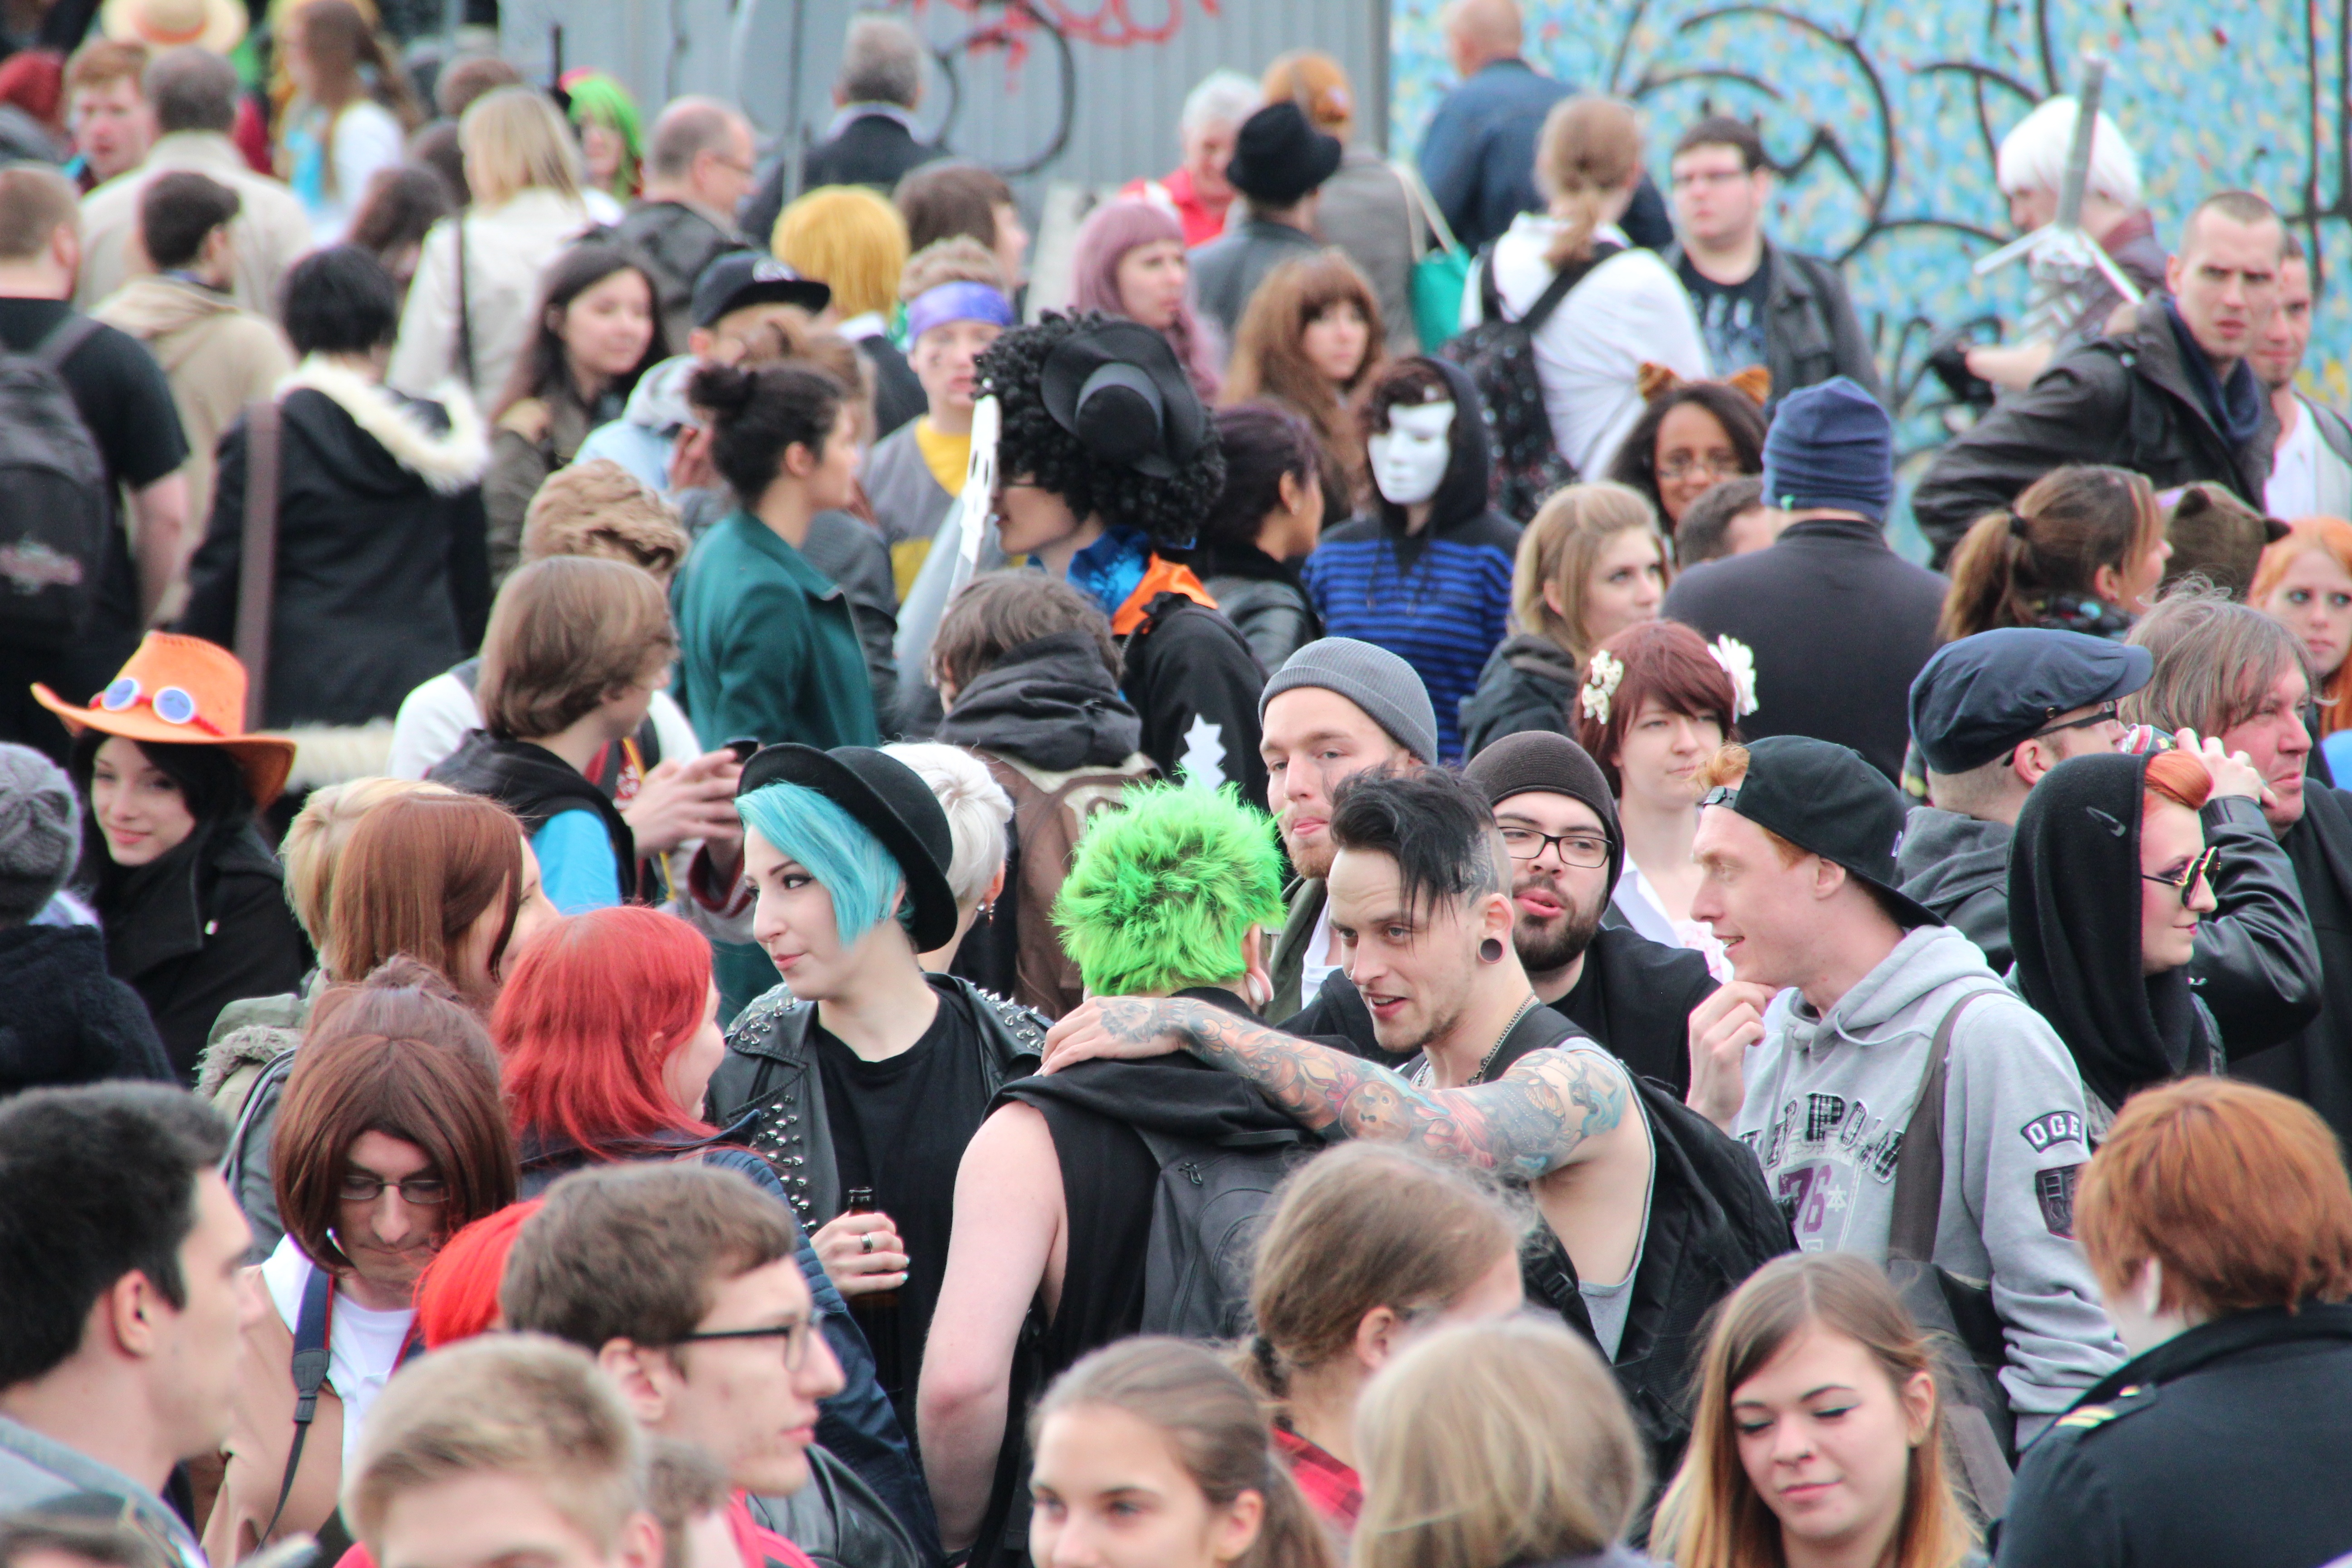
people, crowd, audience, collection, event, demonstration, protest, crowds, mass, group of people, man collection